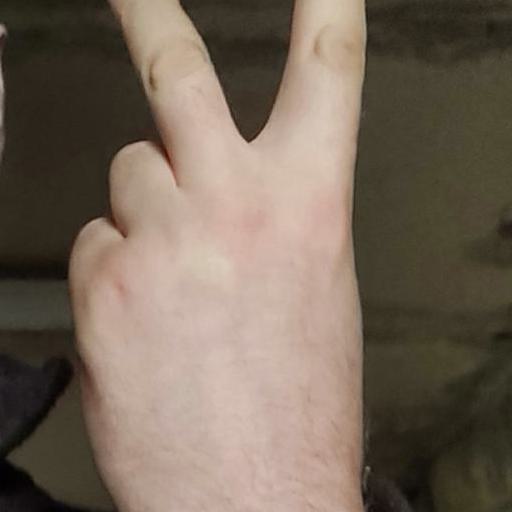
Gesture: peace_inverted